Poland–United Arab Emirates relations

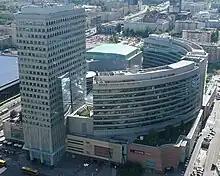
Złote Tarasy building hosting the UAE embassy in Warsaw

In 2015, an Emirati delegation headed to Warsaw to discuss on upgrading the strong tie between two countries. The United Arab Emirates is keen to increase the cooperation with Poland.